Anadol

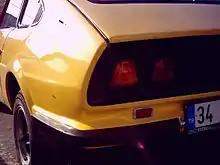
Anadol STC-16 rear detail

The global oil crisis of 1973 meant bad news for the STC-16. Not only car fuel became more expensive, but the cost of building fiberglass (which is a petrochemical product) car bodies such as that of the STC-16 also skyrocketed. The rear-wheel drive STC-16 had a relatively high fuel consumption, and the sports coupé market in Turkey appealed to a very small segment, particularly to the young members of high-income families. Unlike other Anadol models of that period which were sold for 50,000 to 55,000 Turkish Liras, the STC-16 had a price tag of more than 70,000 Turkish Liras. When all these factors came together, the primary customers of the STC-16 remained the rally drivers, sports car enthusiasts and young celebrities.